Jason LaRue

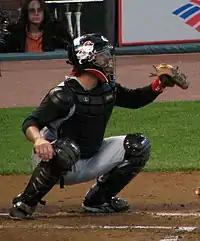
LaRue with the Cincinnati Reds in 2006

LaRue agreed to a two-year, $9.1 million contract with the Cincinnati Reds on December 20, 2005. On November 20, 2006, LaRue was traded to the Kansas City Royals for a player to be named later. Since a player could not be agreed upon, the Royals opted to send the Reds cash considerations in the amount of one dollar.